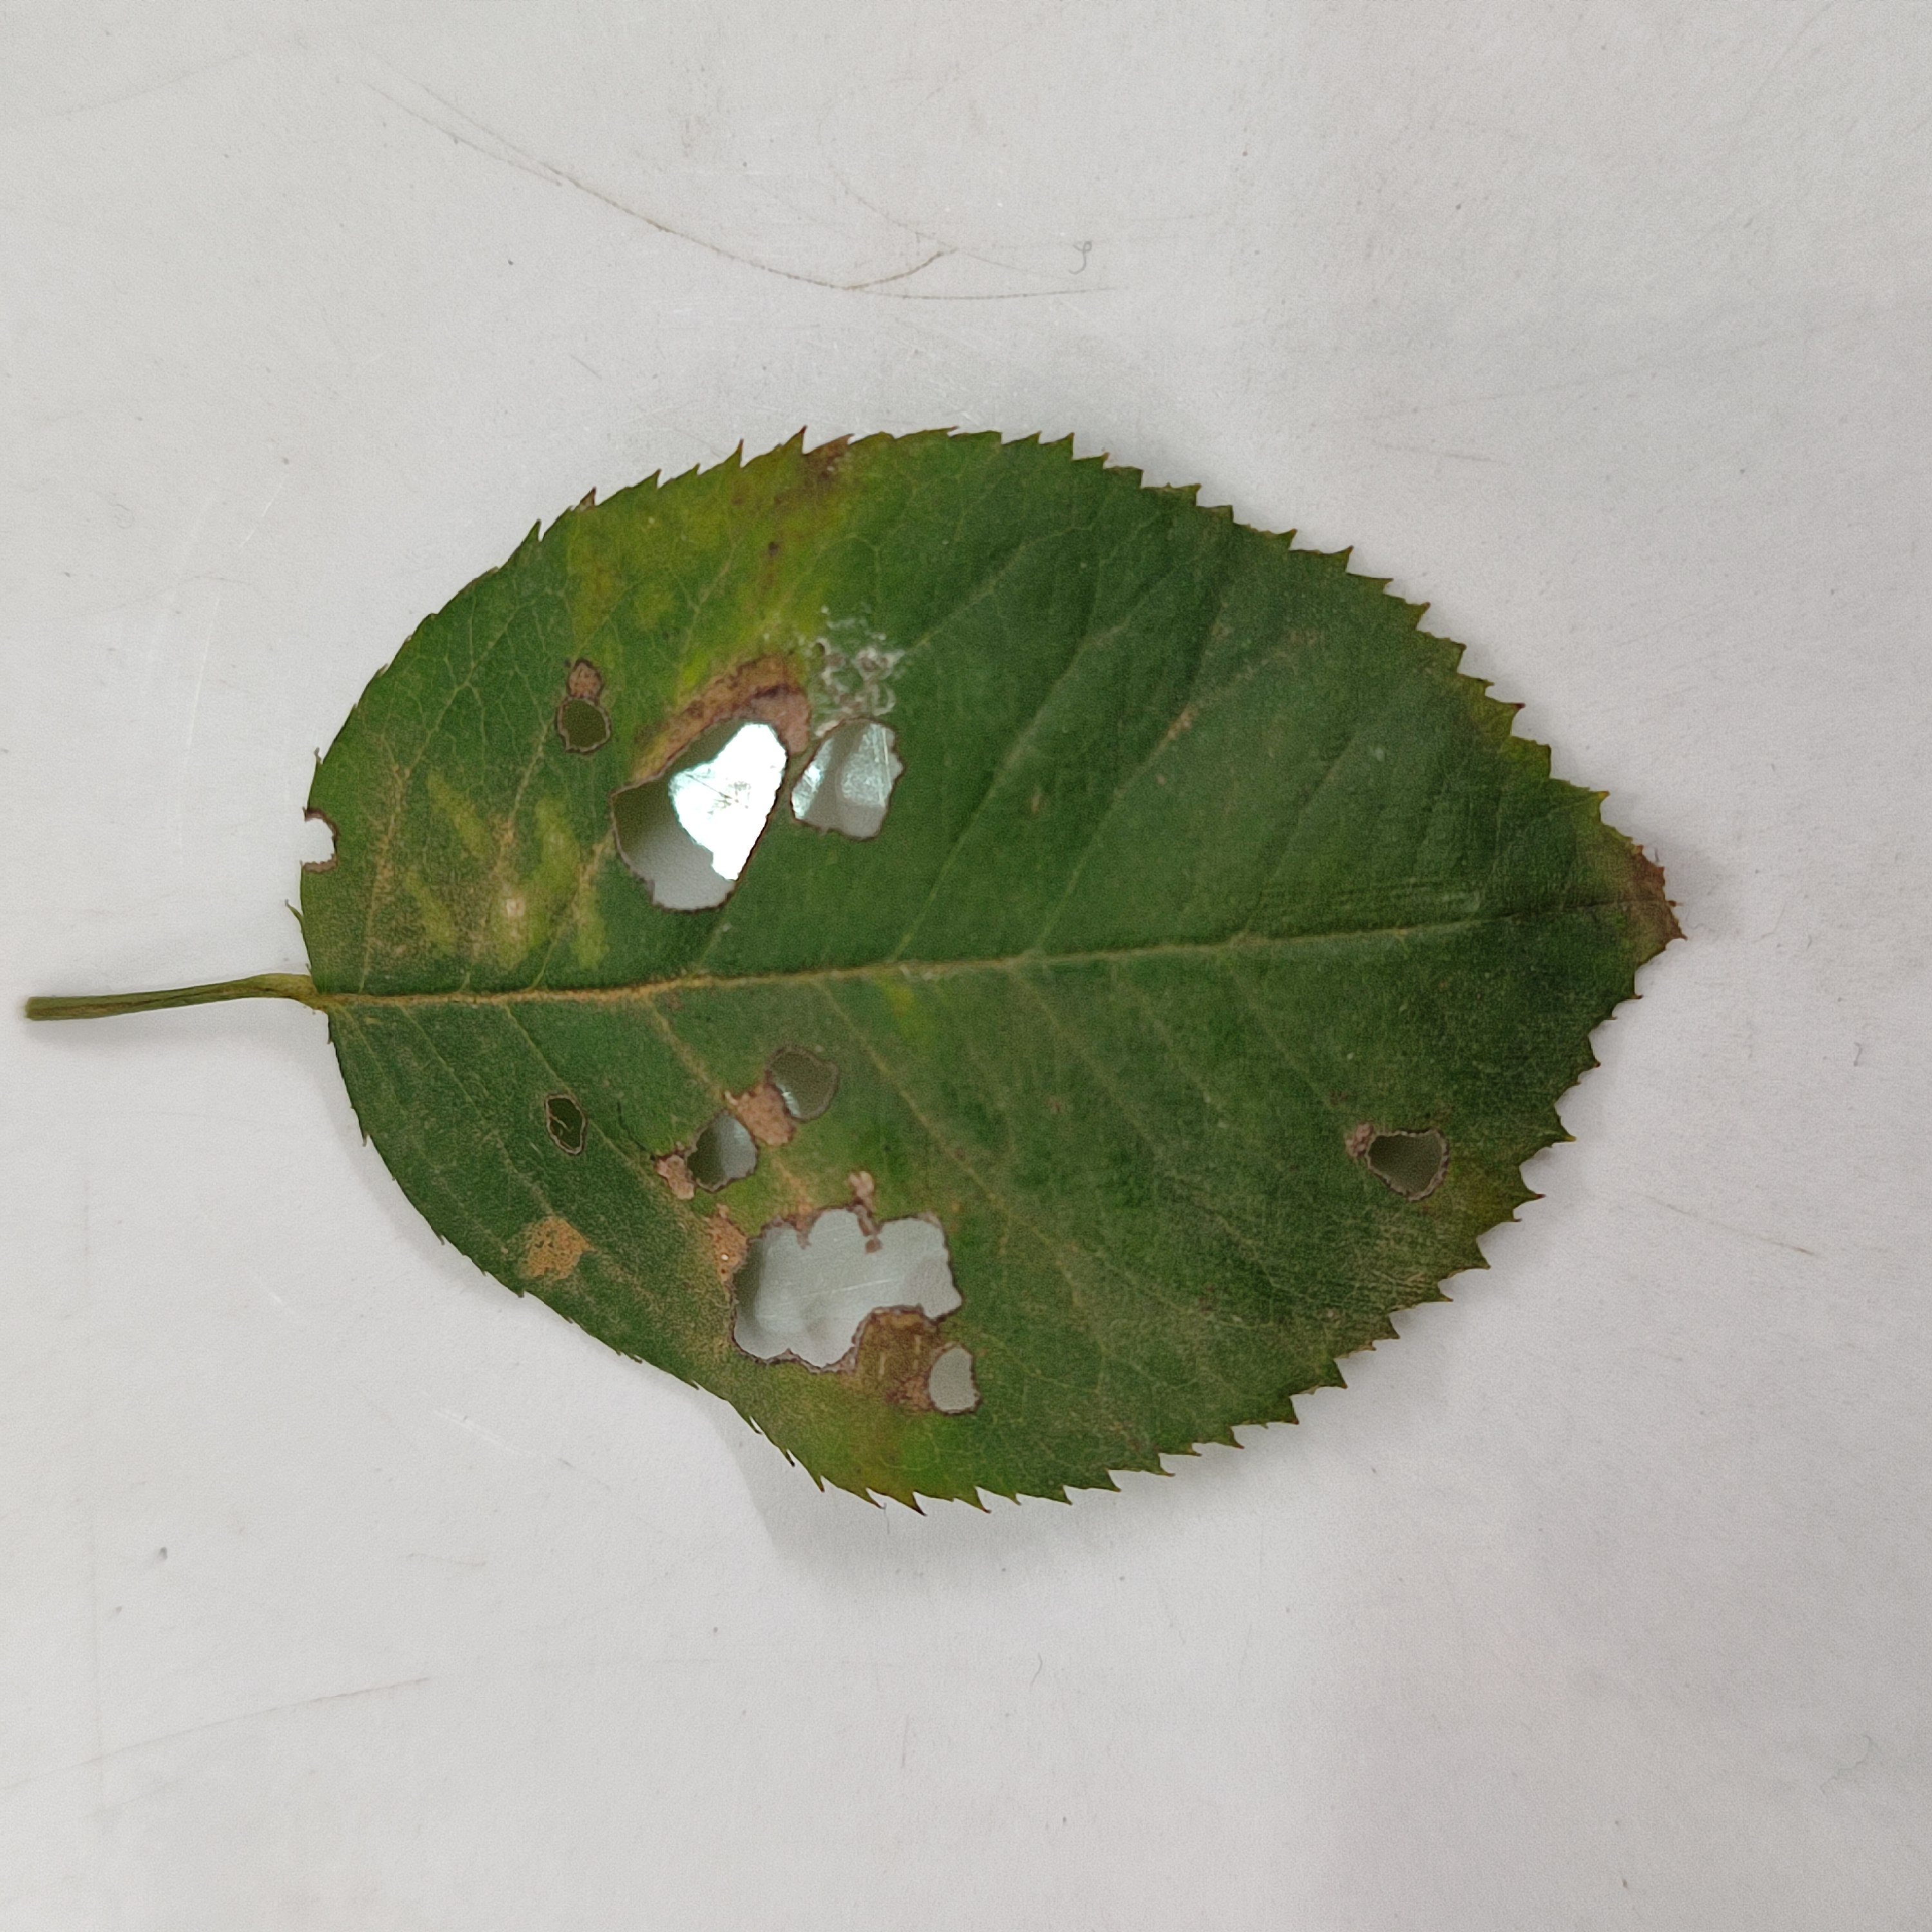
Label: Insect Hole